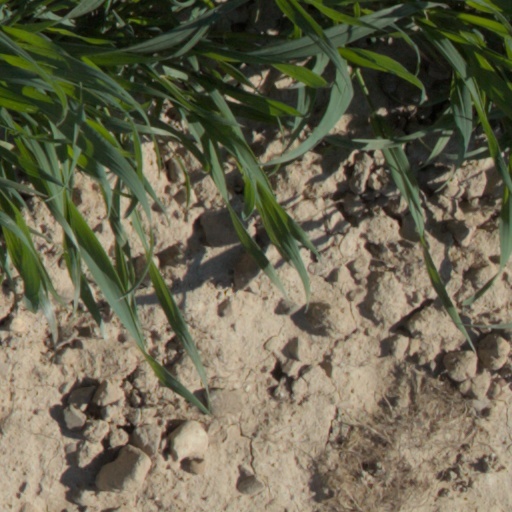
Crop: wheat